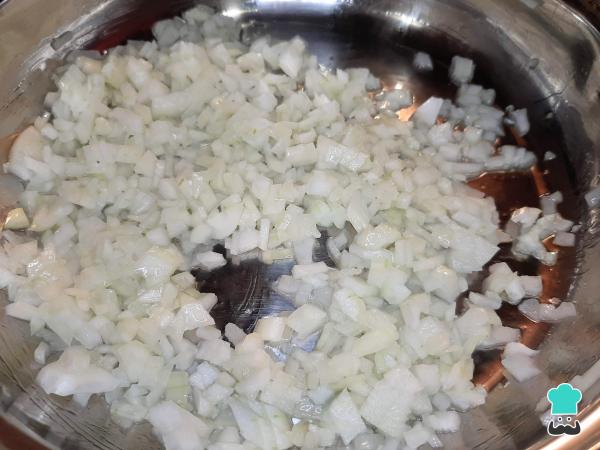
En una olla mediana, agrega un chorro de aceite de achiote y añade la cebolla blanca en cuadrados. Cocina hasta que se encuentre transparente.Truco: agrega una pizca de sal.